BtoB (band)

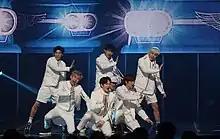
BtoB performing "Beep Beep" at M Countdown on March 6, 2014.

On February 17, BtoB released the group's fourth EP "Beep Beep". It includes the title track of the same title, which was produced by hit composers Brave Brothers. The group also held their album showcase at the Club Wave in Apjugeong, Seoul on the same day. The EP ranked first on the Gaon Album Chart for the ninth week of 2014, making it their first album to peak at the top spot. The group then began their album promotion with a performance on "M Countdown" on February 20.